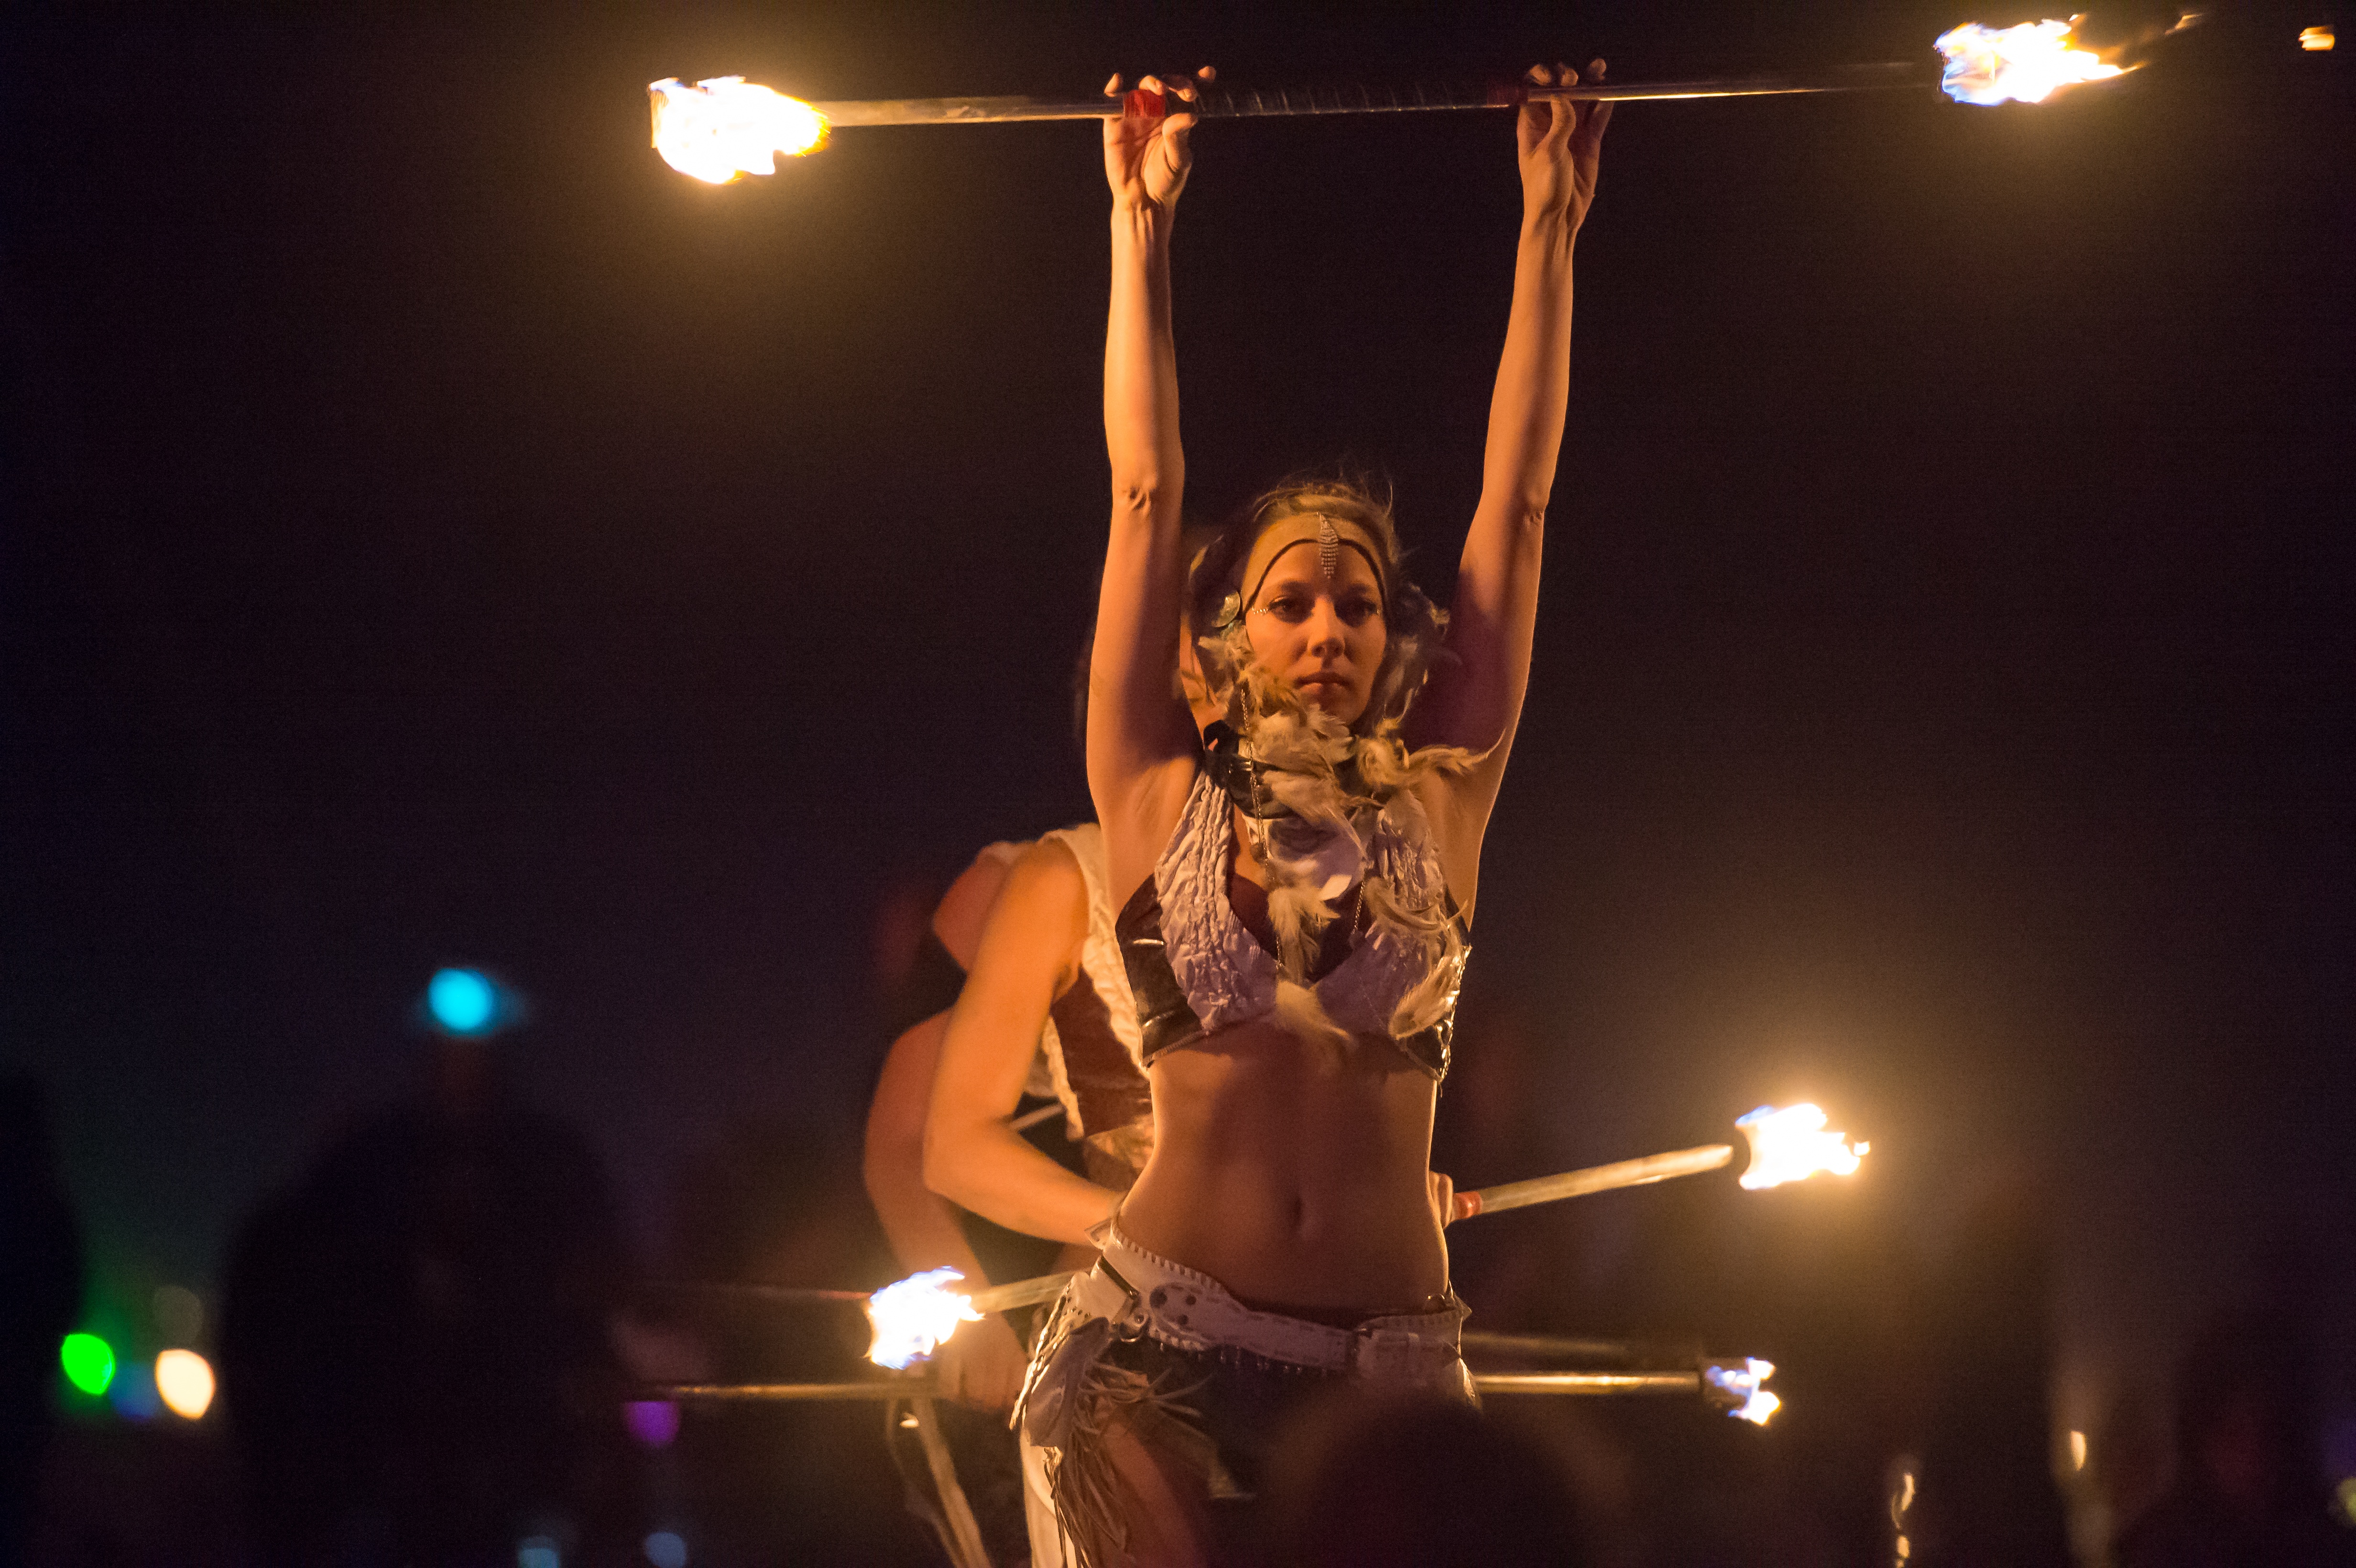
woman, night, concert, fire, performance art, stage, performance, dancing, event, entertainment, performing arts, musical theatre, fire dancer